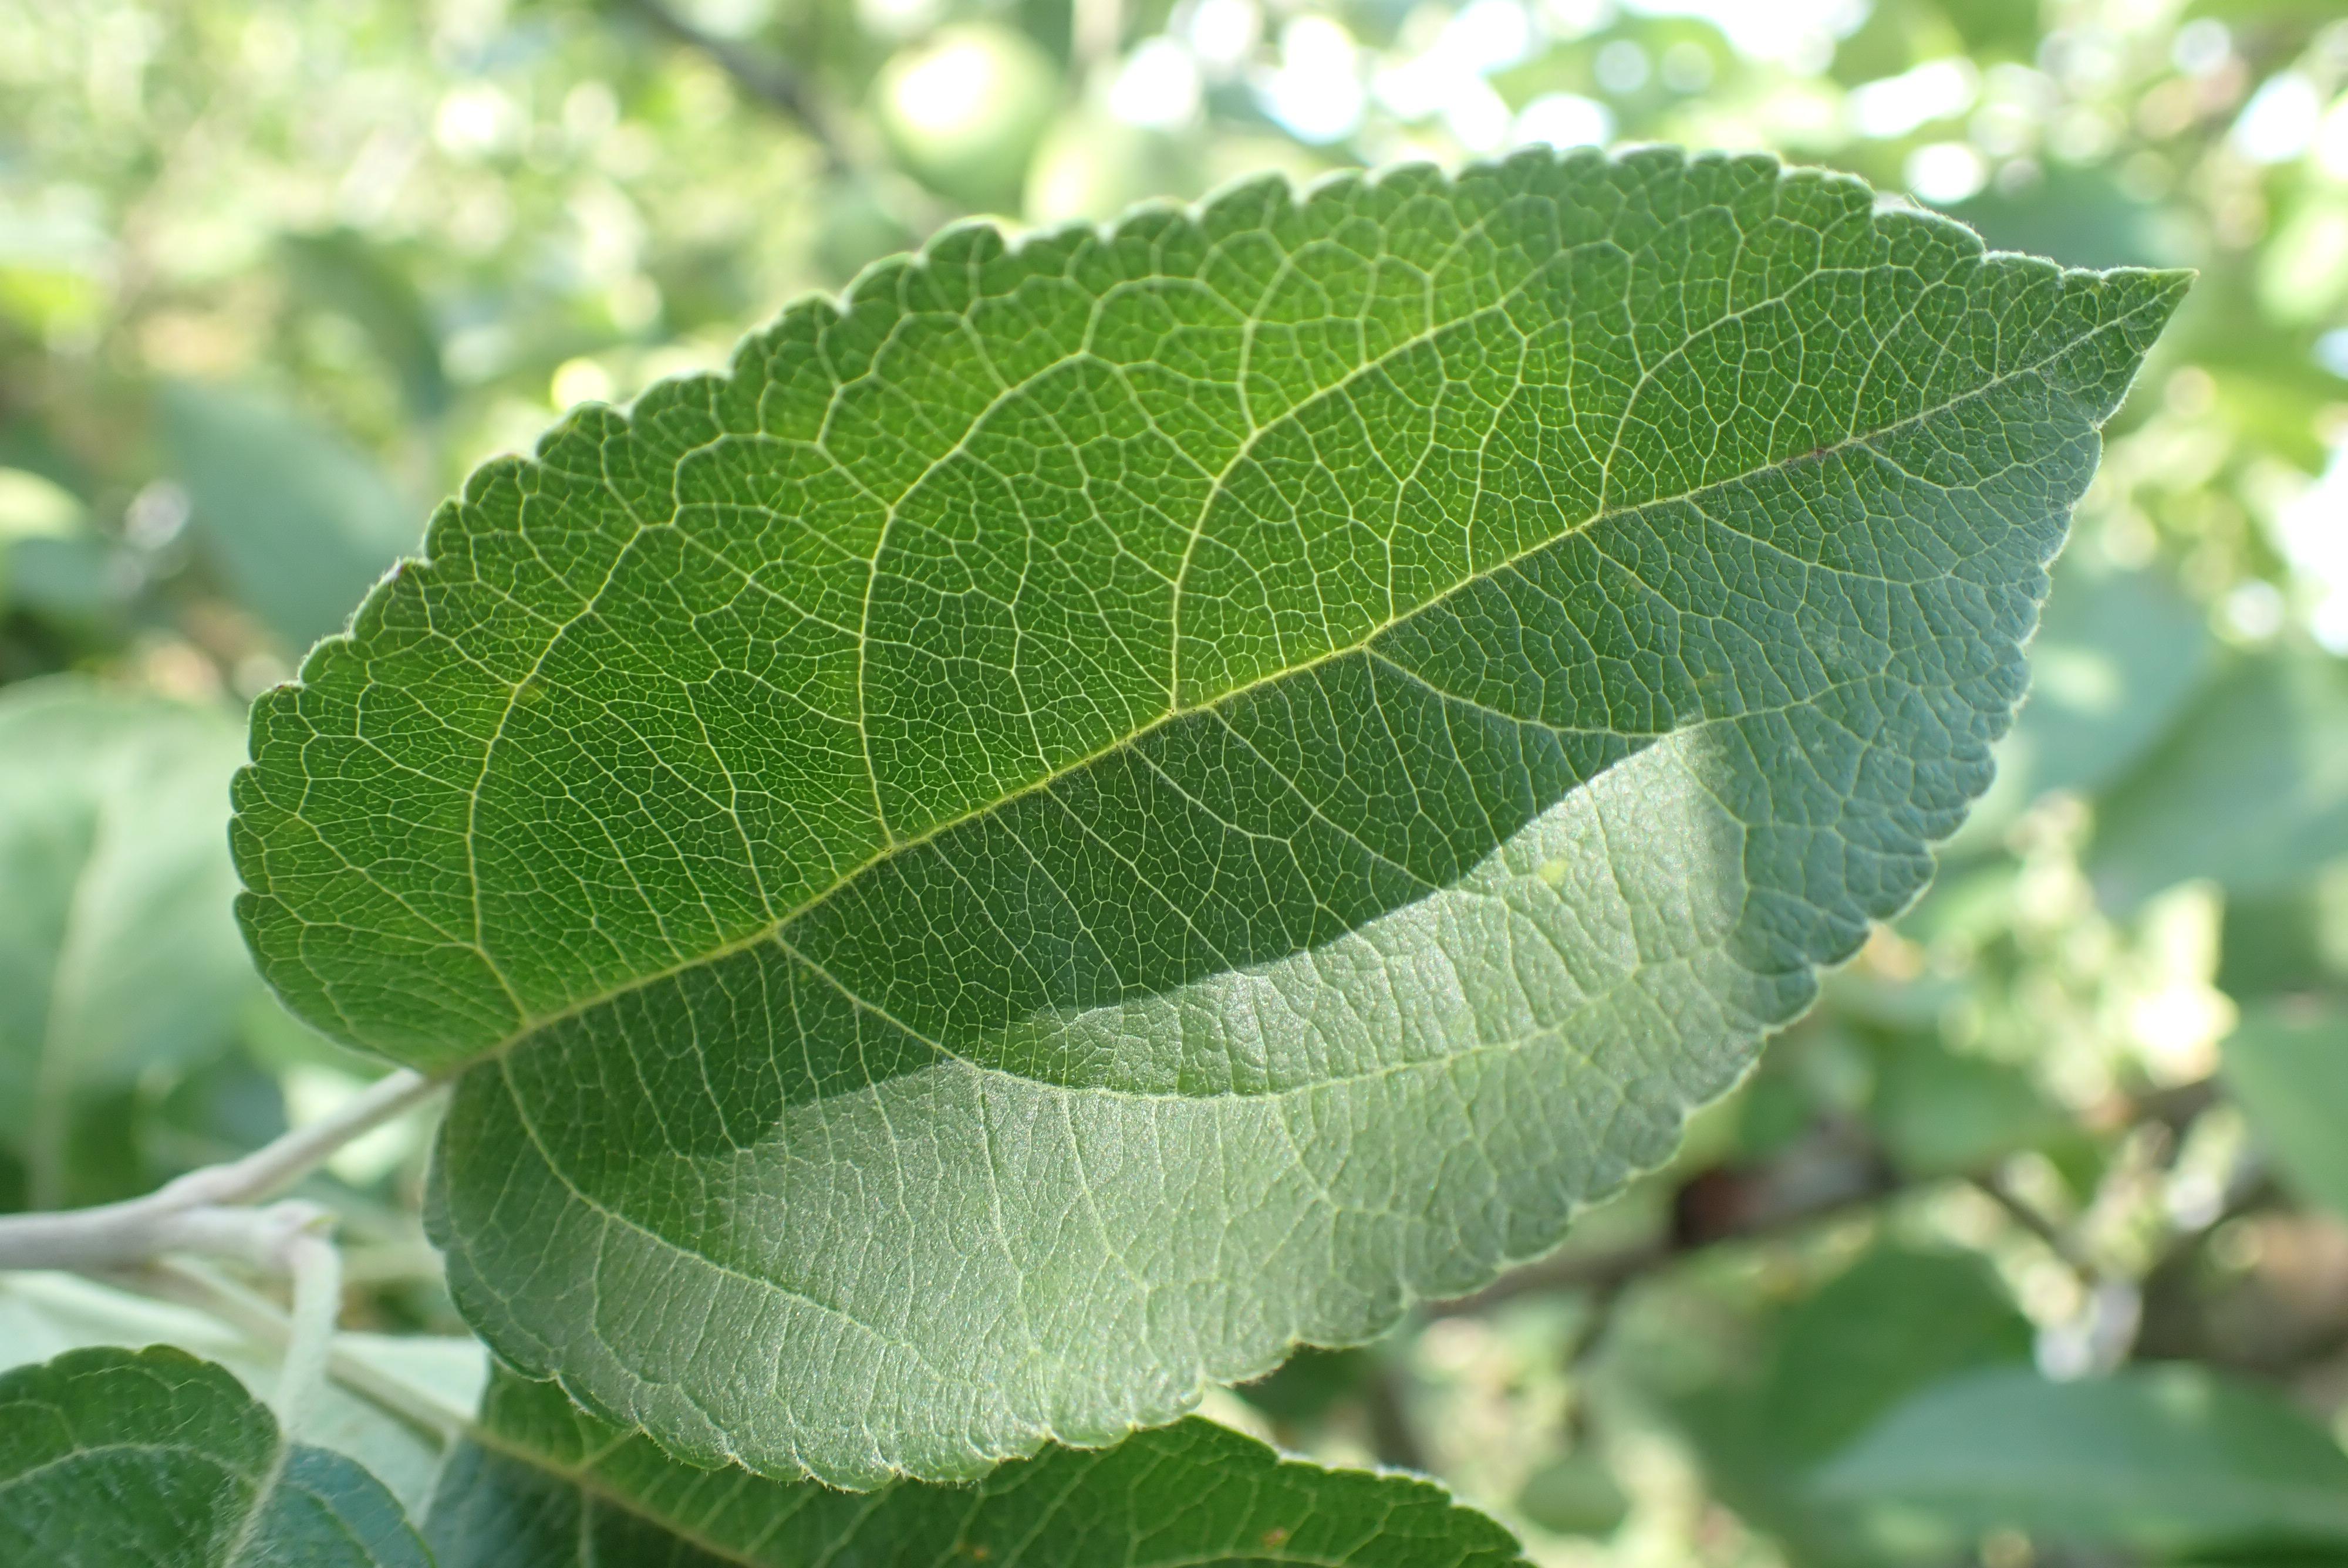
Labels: healthy